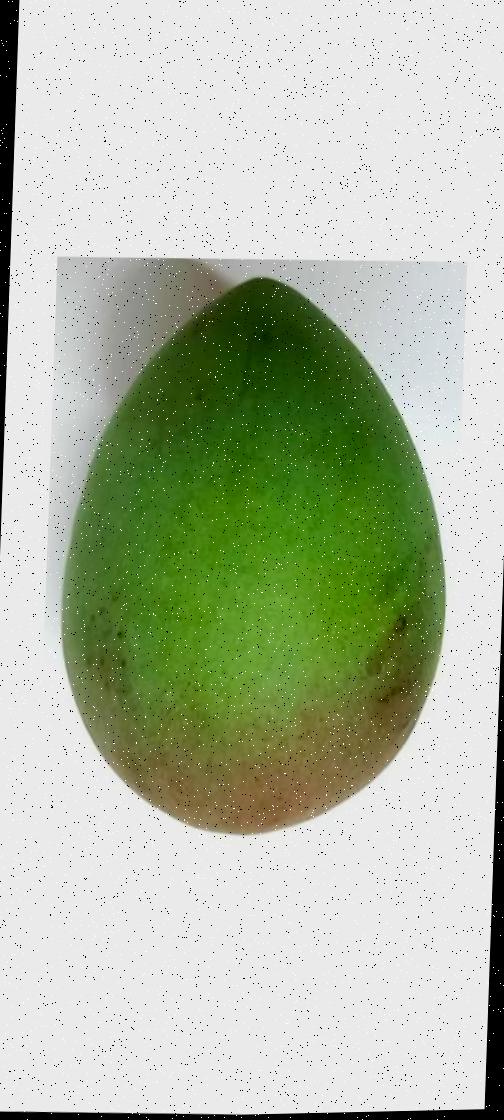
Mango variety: Harivanga